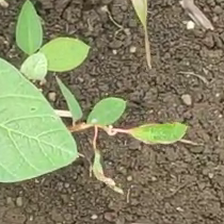
Weed species: Moti_dudhi(Euphorbia_geneculata_L)